List of encyclicals of Pope Leo XIII on the Rosary

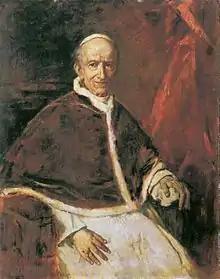
Leo XIII

During his pontificate, Pope Leo XIII wrote twelve encyclicals on the Rosary.